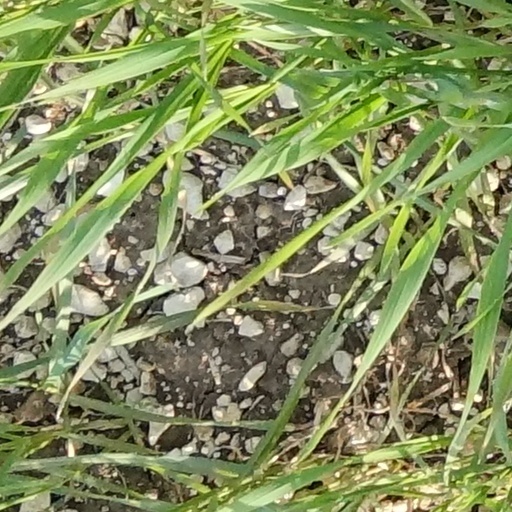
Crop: wheat